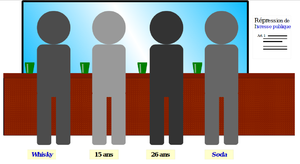
La tâche de sélection de Wason est un casse-tête logique qui nécessite, pour être résolu, de maîtriser le modus ponens et le modus tollens, deux notions du raisonnement logiques liées à l'implication. Lorsqu'ils sont confrontés à cette épreuve, pourtant simple, les gens commettent, en moyenne, un certain nombre d'erreurs de raisonnement. Or ces erreurs tendent à disparaître sous certaines conditions, notamment lorsque la question est formulée avec un contenu concret impliquant une norme, c'est-à-dire lorsqu'il s'agit d'un énoncé faisant appel à la logique déontique et non un simple énoncé descriptif. L'interprétation des effets obtenus avec les différentes versions de la tâche de Wason a généré un important débat en psychologie du raisonnement depuis les années 1960. Certains psychologues évolutionnistes y voient un argument en faveur de l'idée d'un module spécialisé dans la « détection de tricheur » ou de « passager clandestin ». Pour d'autres, ces effets ne sont dus qu'à des intuitions pertinentes, liées au contexte, que les personnes interrogées parviennent à se faire de l'énoncé.